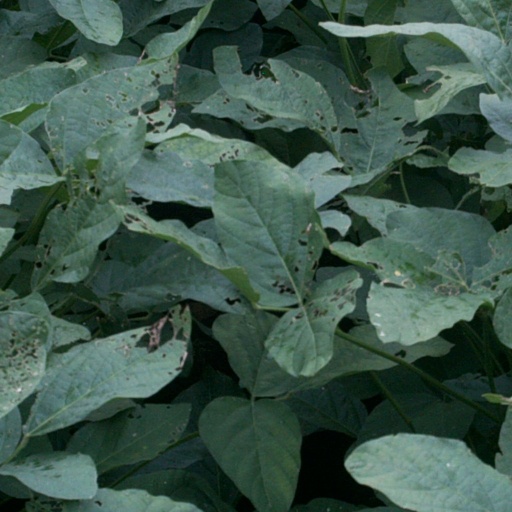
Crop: soybean